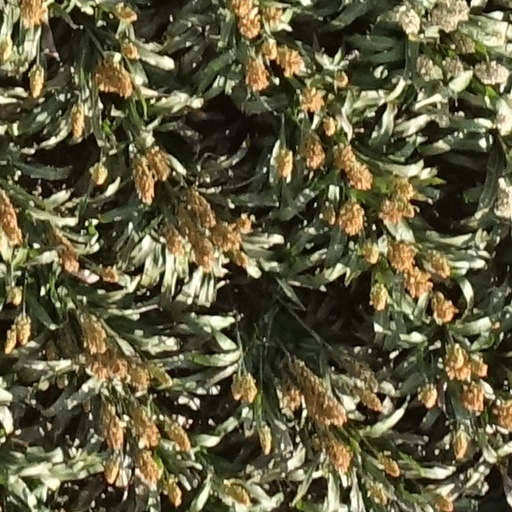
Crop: sorghum